Castle of Belver

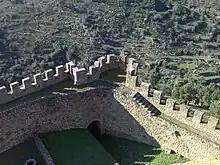
Detail of the walls overlooking the Tagus River

Located on the periphery of the village of Belver (isolated on the south-west corner), alongside the right margin of the Tagus River, at the confluence of the Ribeiro de Belver, overlooking a panorama, that includes olive orchards to the east and south-east.